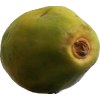
Label: papaya